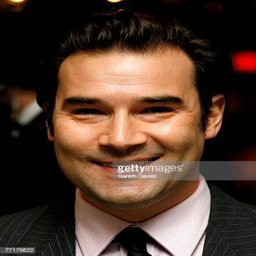
comedian arrives at the premiere